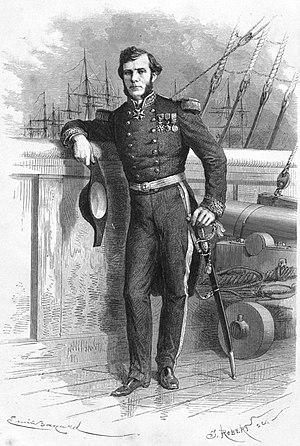
Ernest Marie Louis de Gonzague Doudart de Lagrée, devenu en 1862 par jugement Doudart de la Grée, né le 31 mars 1823 à Saint-Vincent-de-Mercuze et mort le 12 mars 1868 à Tong-Tchouen, dans le Yunnan, est un marin et explorateur français.